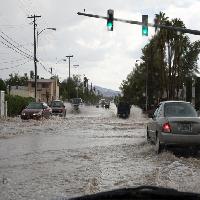
Weather: cloudy or overcast